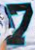
Number: 7